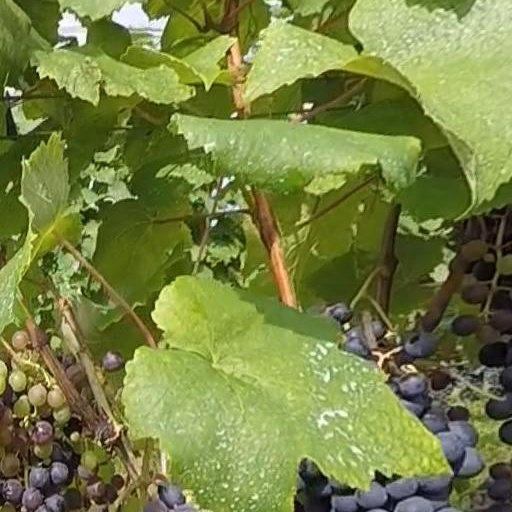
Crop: grape